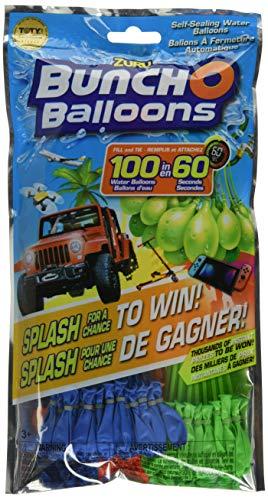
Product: Bunch O Balloons, 100 Self-Sealing Water Balloons in 3 Bunches (Assorted Colors)
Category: Toys & Games | Party Supplies | Balloons
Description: Each Bunch O Balloons pack includes 3 balloon connectors with 100 balloons.
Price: $5.99
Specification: ProductDimensions:3x3x21inches|ItemWeight:2.08ounces|ShippingWeight:2.88ounces(Viewshippingratesandpolicies)|ASIN:B00Y1F6NYW|Itemmodelnumber:01213GH|Manufacturerrecommendedage:8-8years